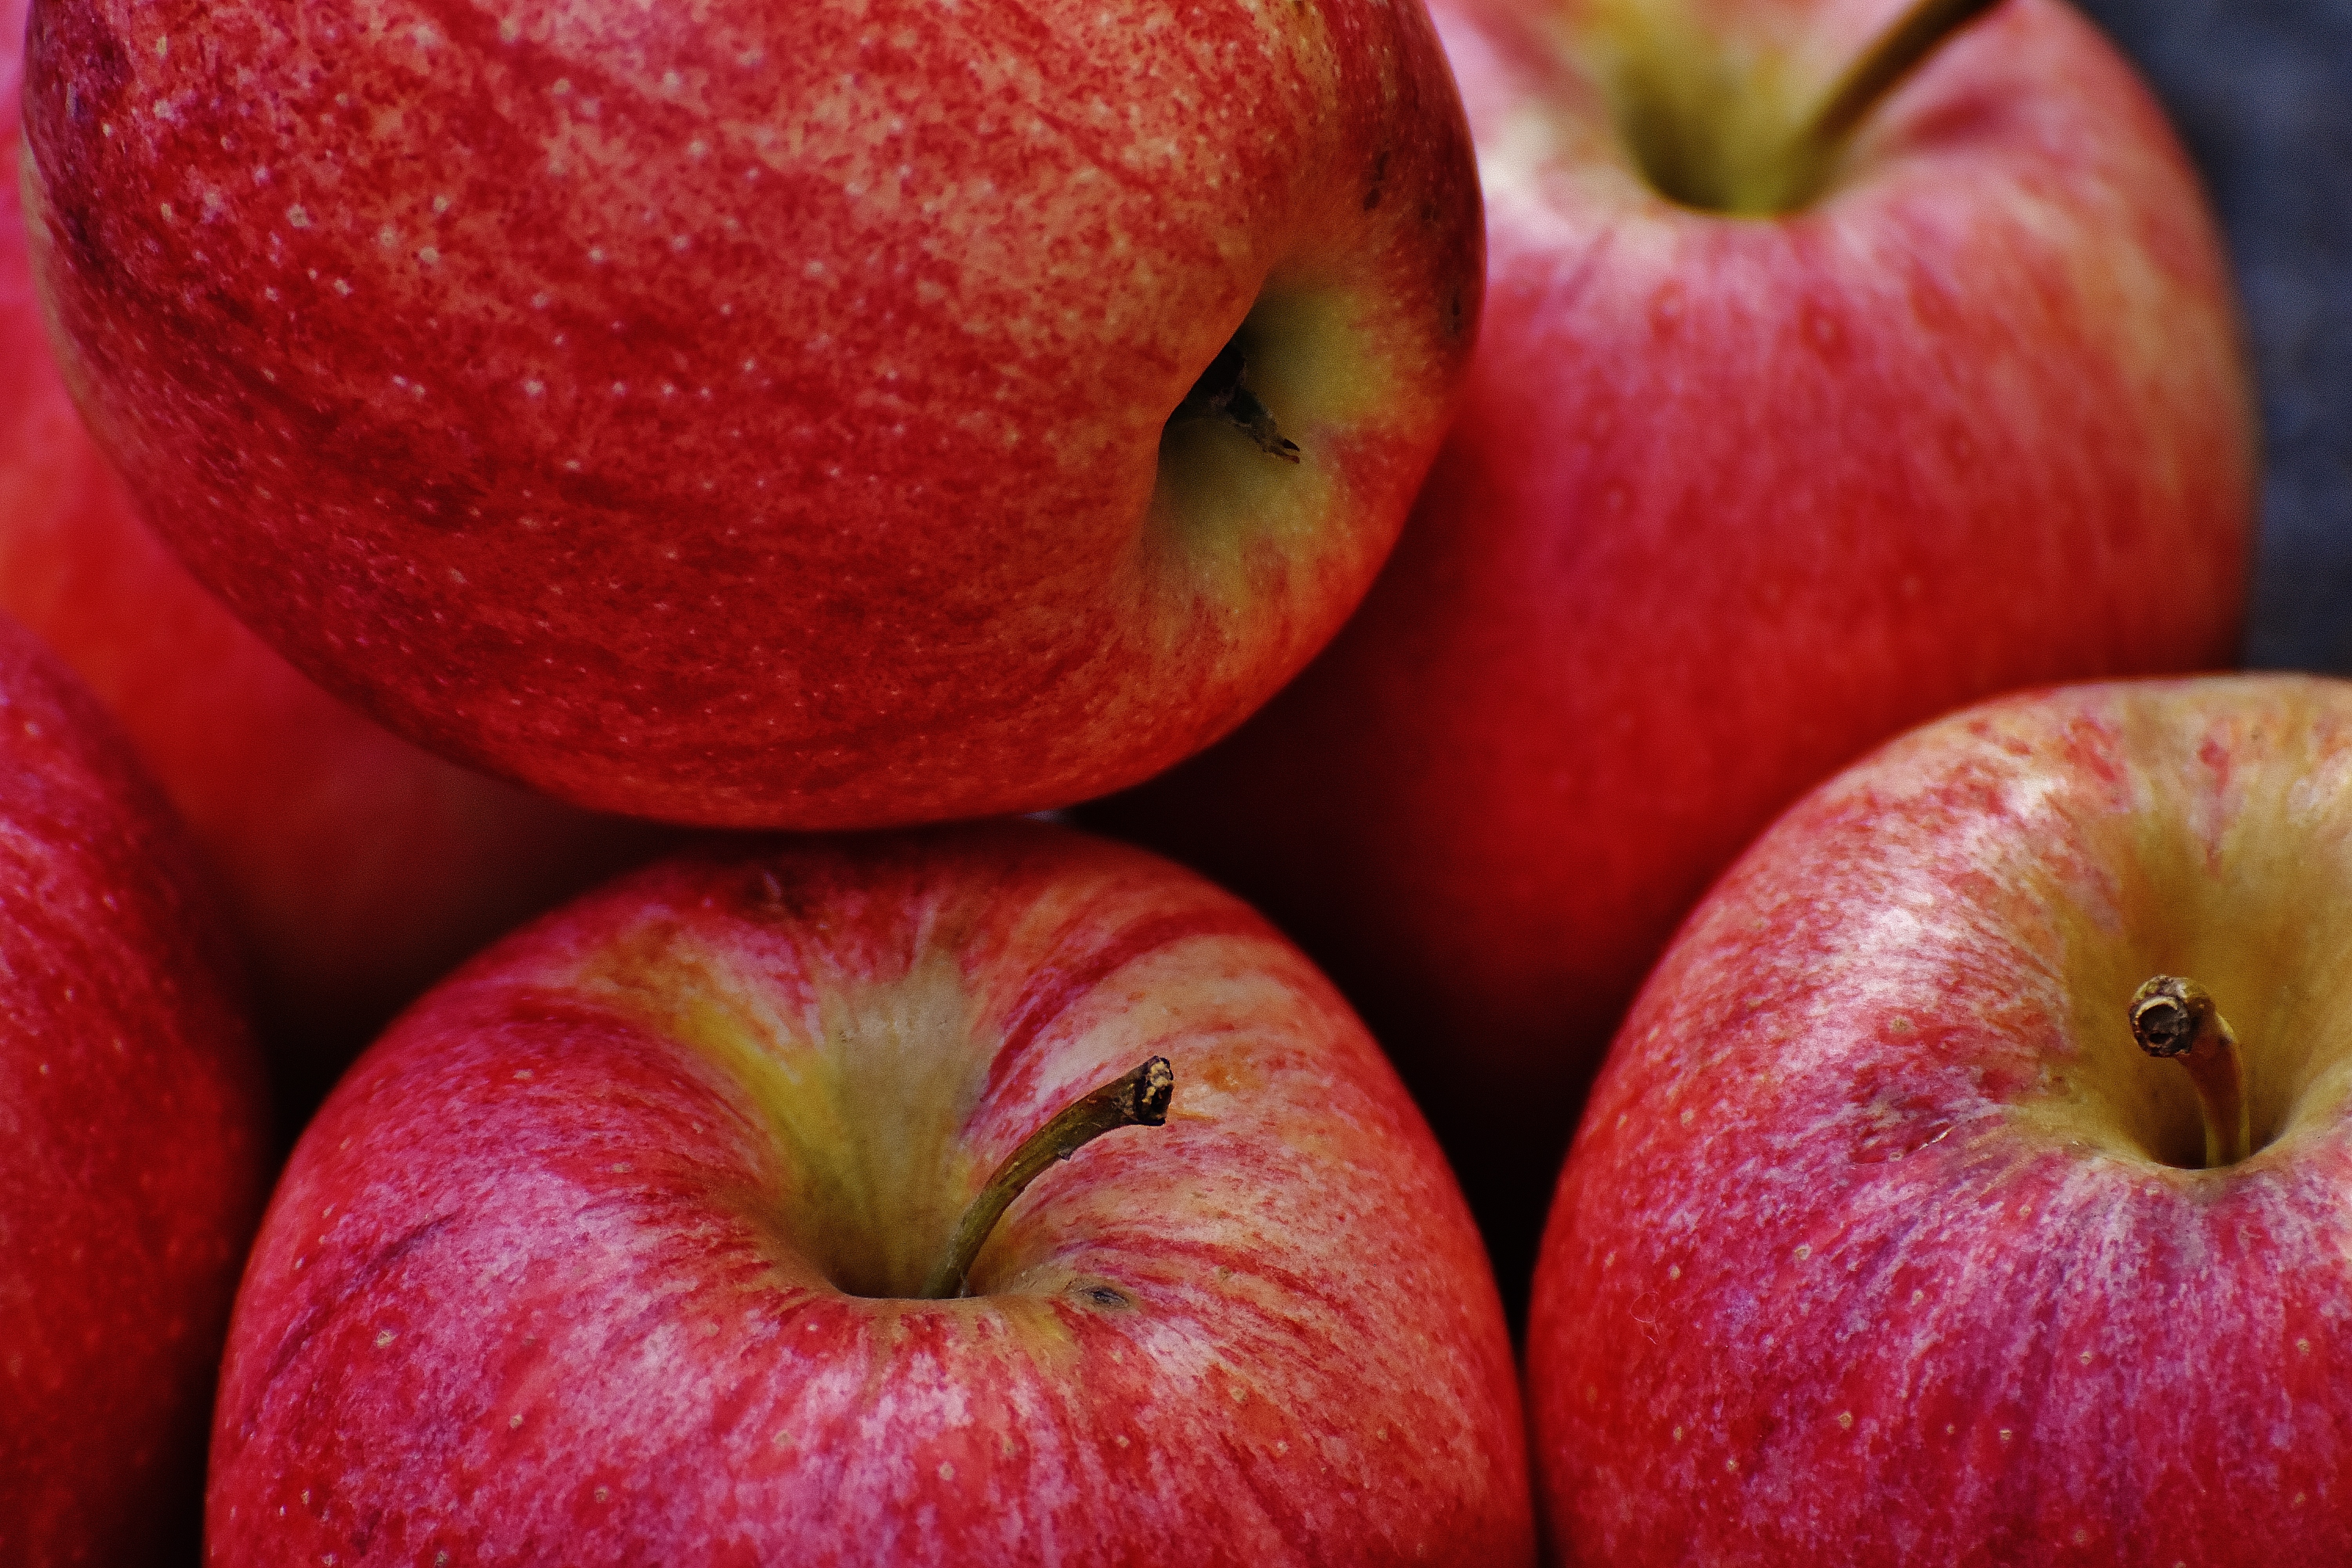
apple, nature, plant, fruit, sweet, ripe, food, red, produce, delicious, red apple, fruits, vitamins, frisch, flowering plant, rose family, nectarine, land plant, rose order